Farquharson rifle

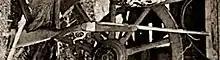

The Farquharson Rifle is a single-shot hammerless falling-block action rifle designed and patented by John Farquharson (1833-1893), of Daldhu, Scotland in 1872. George Gibbs, a gun maker in Bristol, became a co-owner of the Farquharson patent in 1875 and was the sole maker of Farquharson rifles until the patent expired. Less than 1,000 Gibbs-Farquharson rifles have been manufactured, the last rifle was delivered in 1910.